Brendan Horan

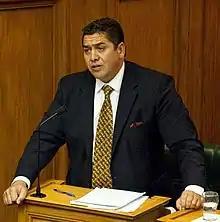
Brendan Horan in 2013

Brendan Francis John Horan (born 9 July 1961) is a New Zealand former politician and former list MP, who was elected to the New Zealand Parliament in 2011 for the New Zealand First party. He was expelled from the New Zealand First caucus on 4 December 2012 and served the remainder of his term as an Independent. Horan is of Māori descent with affiliations to Ngāti Maniapoto.